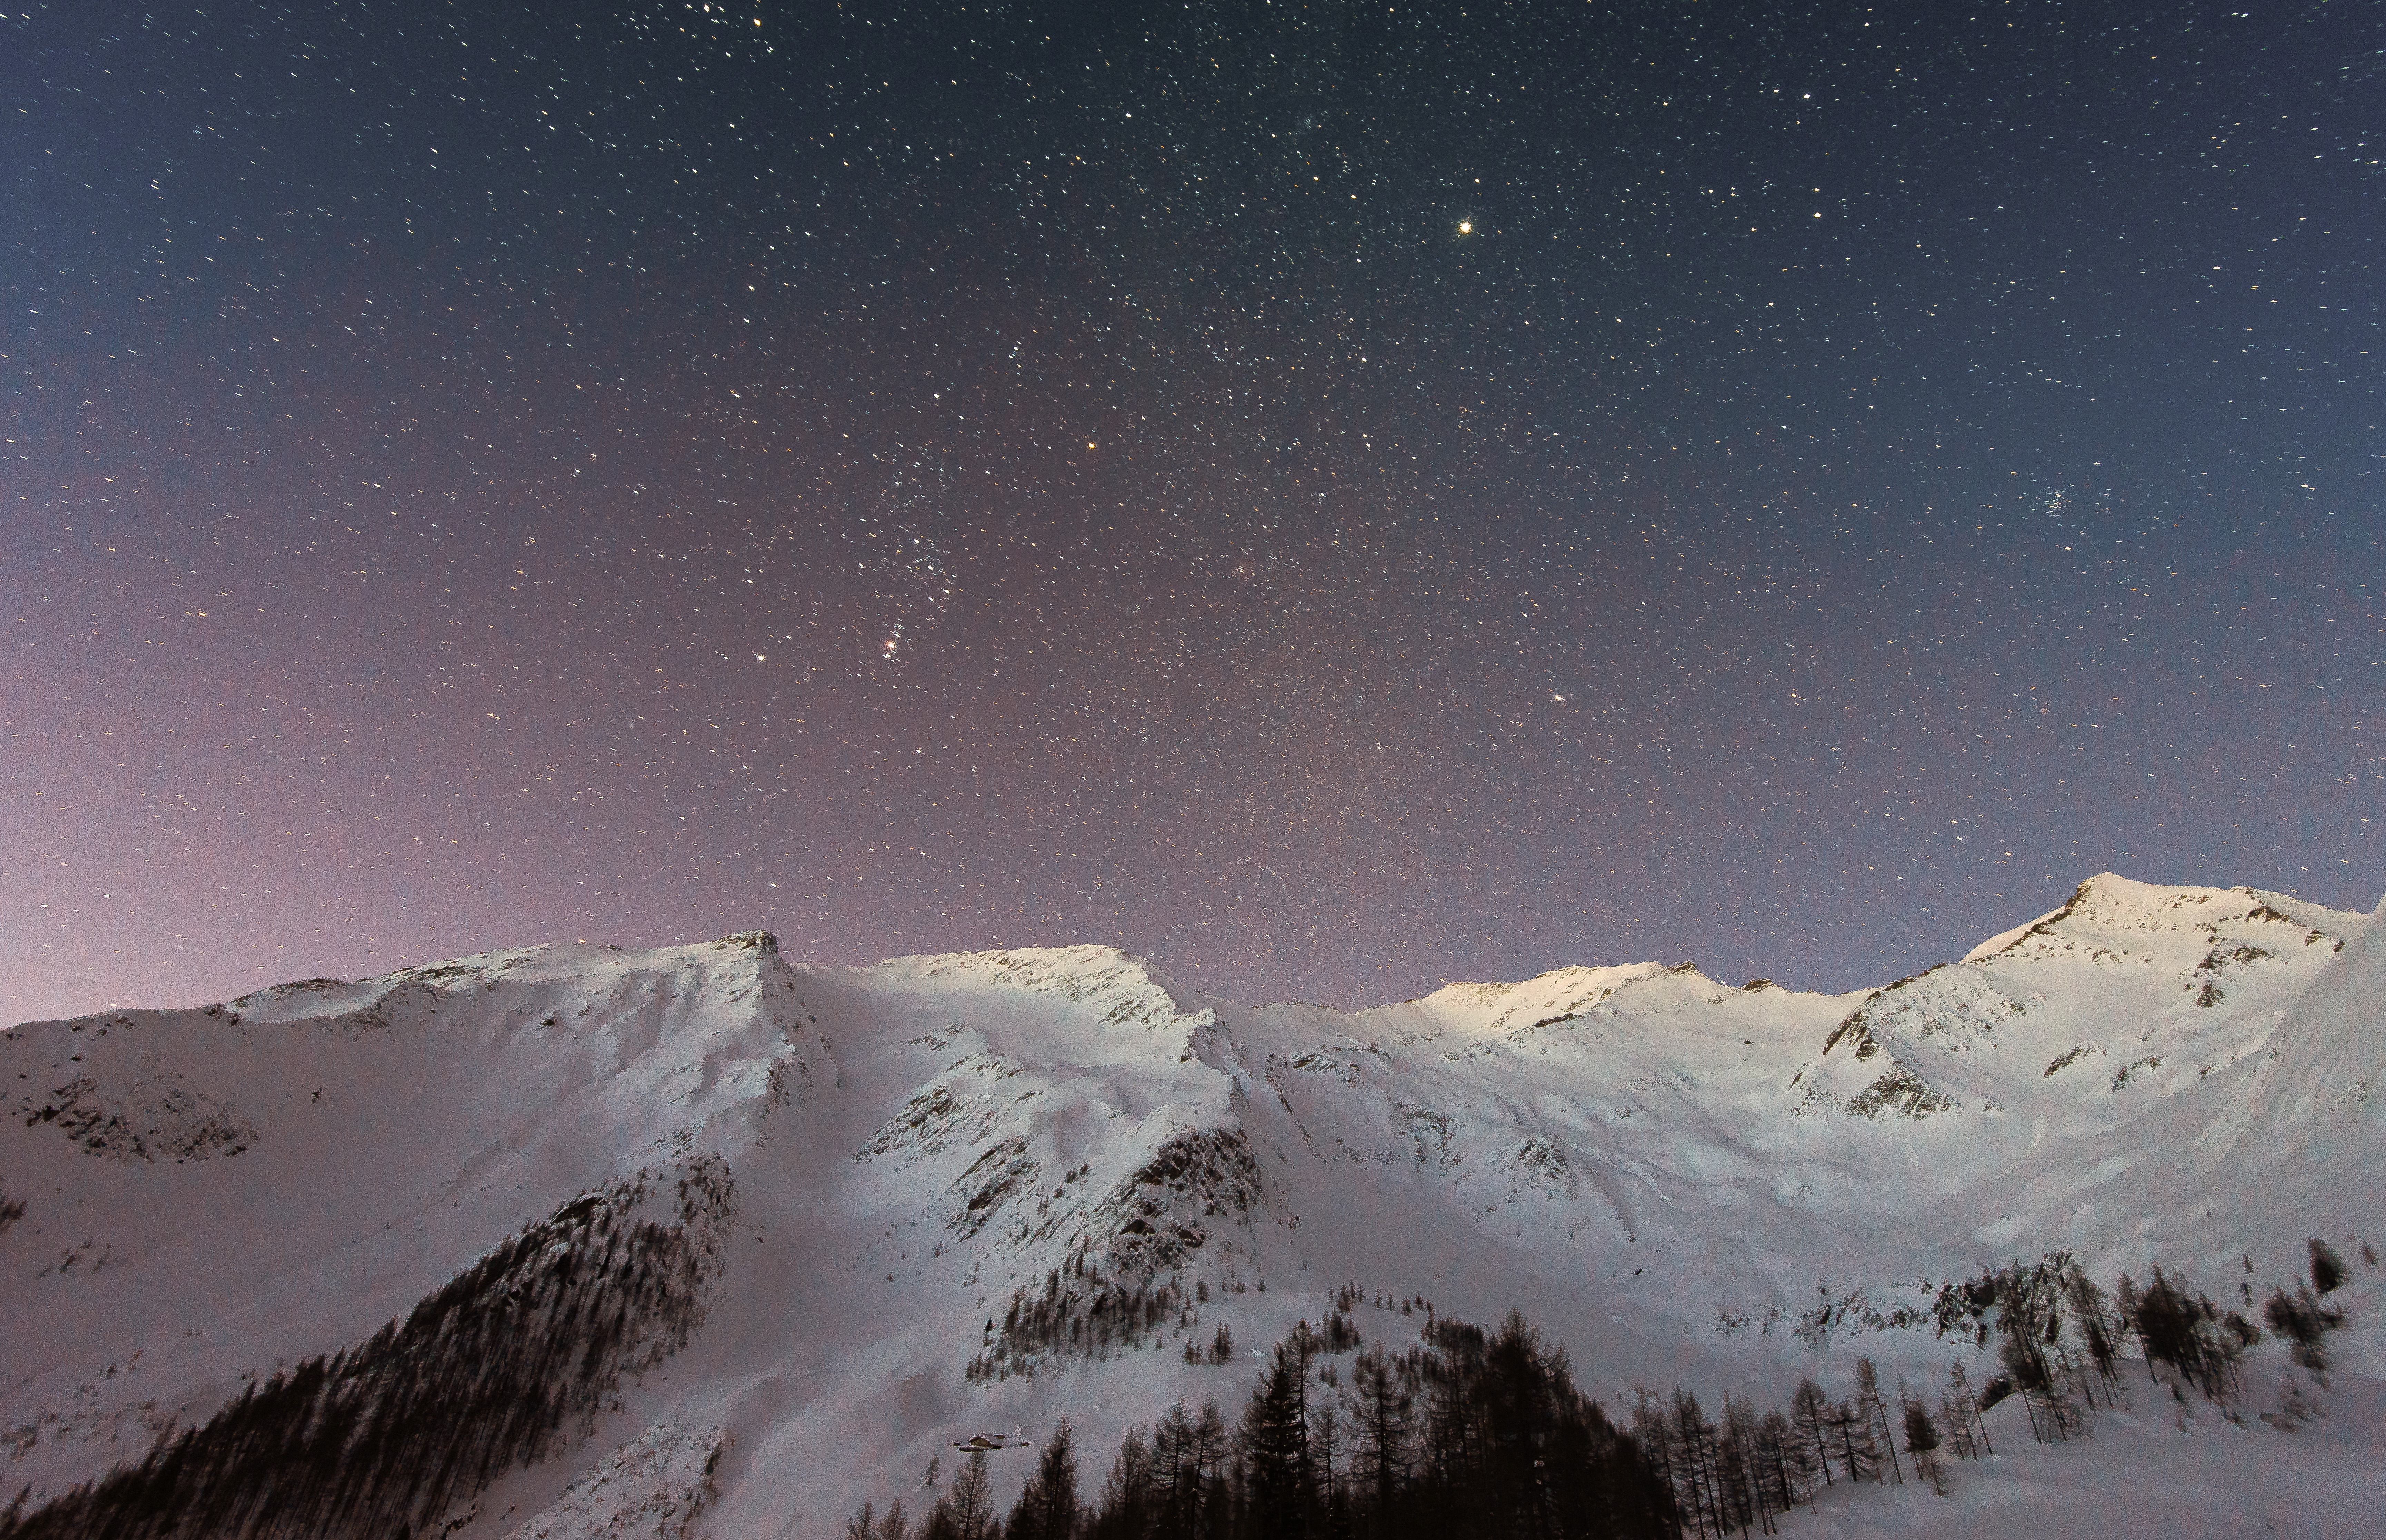
sky, mountainous landforms, mountain, mountain range, atmosphere, alps, geological phenomenon, winter, snow, summit, night, star, astronomical object, slope, glacial landform, massif, ridge, cloud, space, landscape, fell, freezing, world, arctic, ice cap